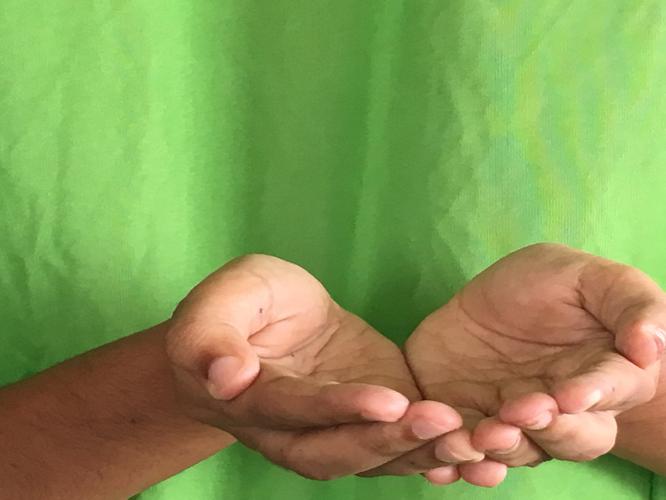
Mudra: Pushpaputa
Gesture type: double_hand